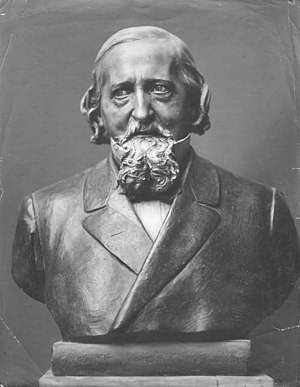
Wilhelm Ahlwardt
Wilhelm Ahlwardt ved Wilhelm Wandschneider.
Theodor Wilhelm Ahlwardt var en tysk orientalist. Han var søn af filologen Christian Wilhelm Ahlwardt.